Pierre le Beau

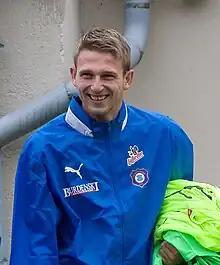
Le Beau training with Erzgebirge Aue

Pierre le Beau (born 8 March 1986) is a German former professional footballer who played as a right-back.